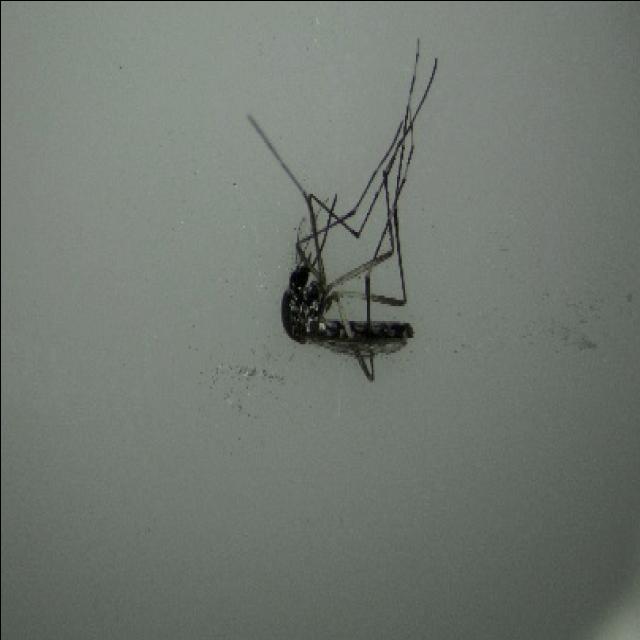
Species: aedes_albopictus